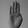
ASL letter: B